Tony Miller (government official)

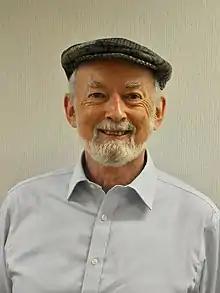
Tony Miller in 2021

John Anthony Miller OBE SBS JP (born 12 April 1950) is a former Hong Kong government official and civil servant, author, art collector and historian specialising in Chinese porcelain.